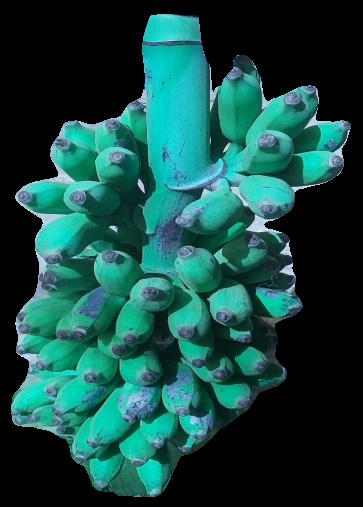
Variety: elakki-bale
Grade: grade3